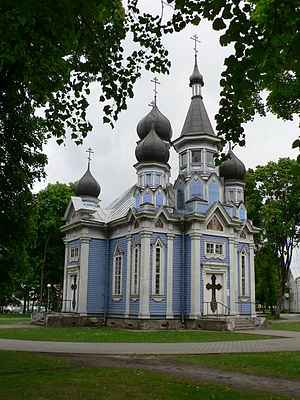
Druskininkai / Galleri
Druskininkai er beliggende ved bredden af Nemunas-floden i det sydlige Litauen i Alytus apskritis, 60 km syd for hovedbyen i apskritis, Alytus, tæt ved grænsen til Hviderusland og Polen og ca 300 km fra Østersøen. Byen hovedsæde i Druskininkai kommune og har et indbyggertal på 15.547. Druskininkai er Litauens ældste kurby med kurbade siden 1800-tallet.